Luxembourg railway station

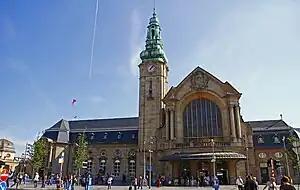
The station's facade at "Place de la Gare" is in the traditional Moselle Baroque Revival style.

Luxembourg railway station, commonly referred to as the Gare, is the main railway station serving Luxembourg City, in southern Luxembourg. It is operated by Chemins de Fer Luxembourgeois, the state-owned railway company. As of 2022, the station was used by 52,000 passengers every weekday, making it by far the busiest in the country.